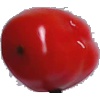
Label: Tomato 2